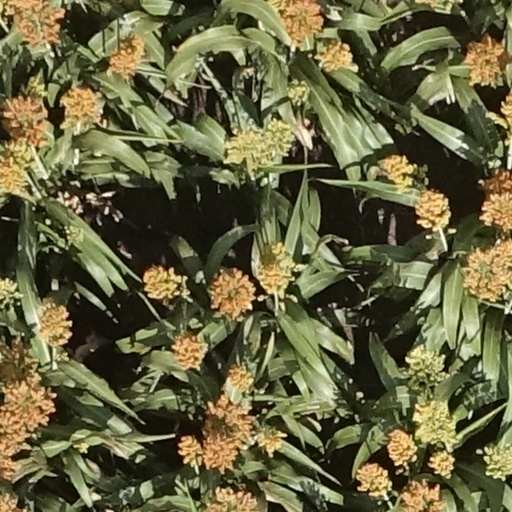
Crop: sorghum